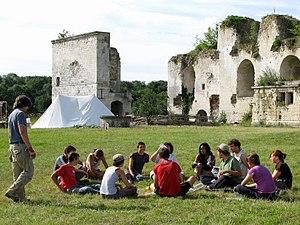
L'Union Rempart est une union d'associations de sauvegarde du patrimoine et d'éducation populaire, dont le but est la restauration de monuments. Fondée le 11 juillet 1966 par le Touring club de France, elle a été reconnue comme organisme d'utilité publique en 1982.